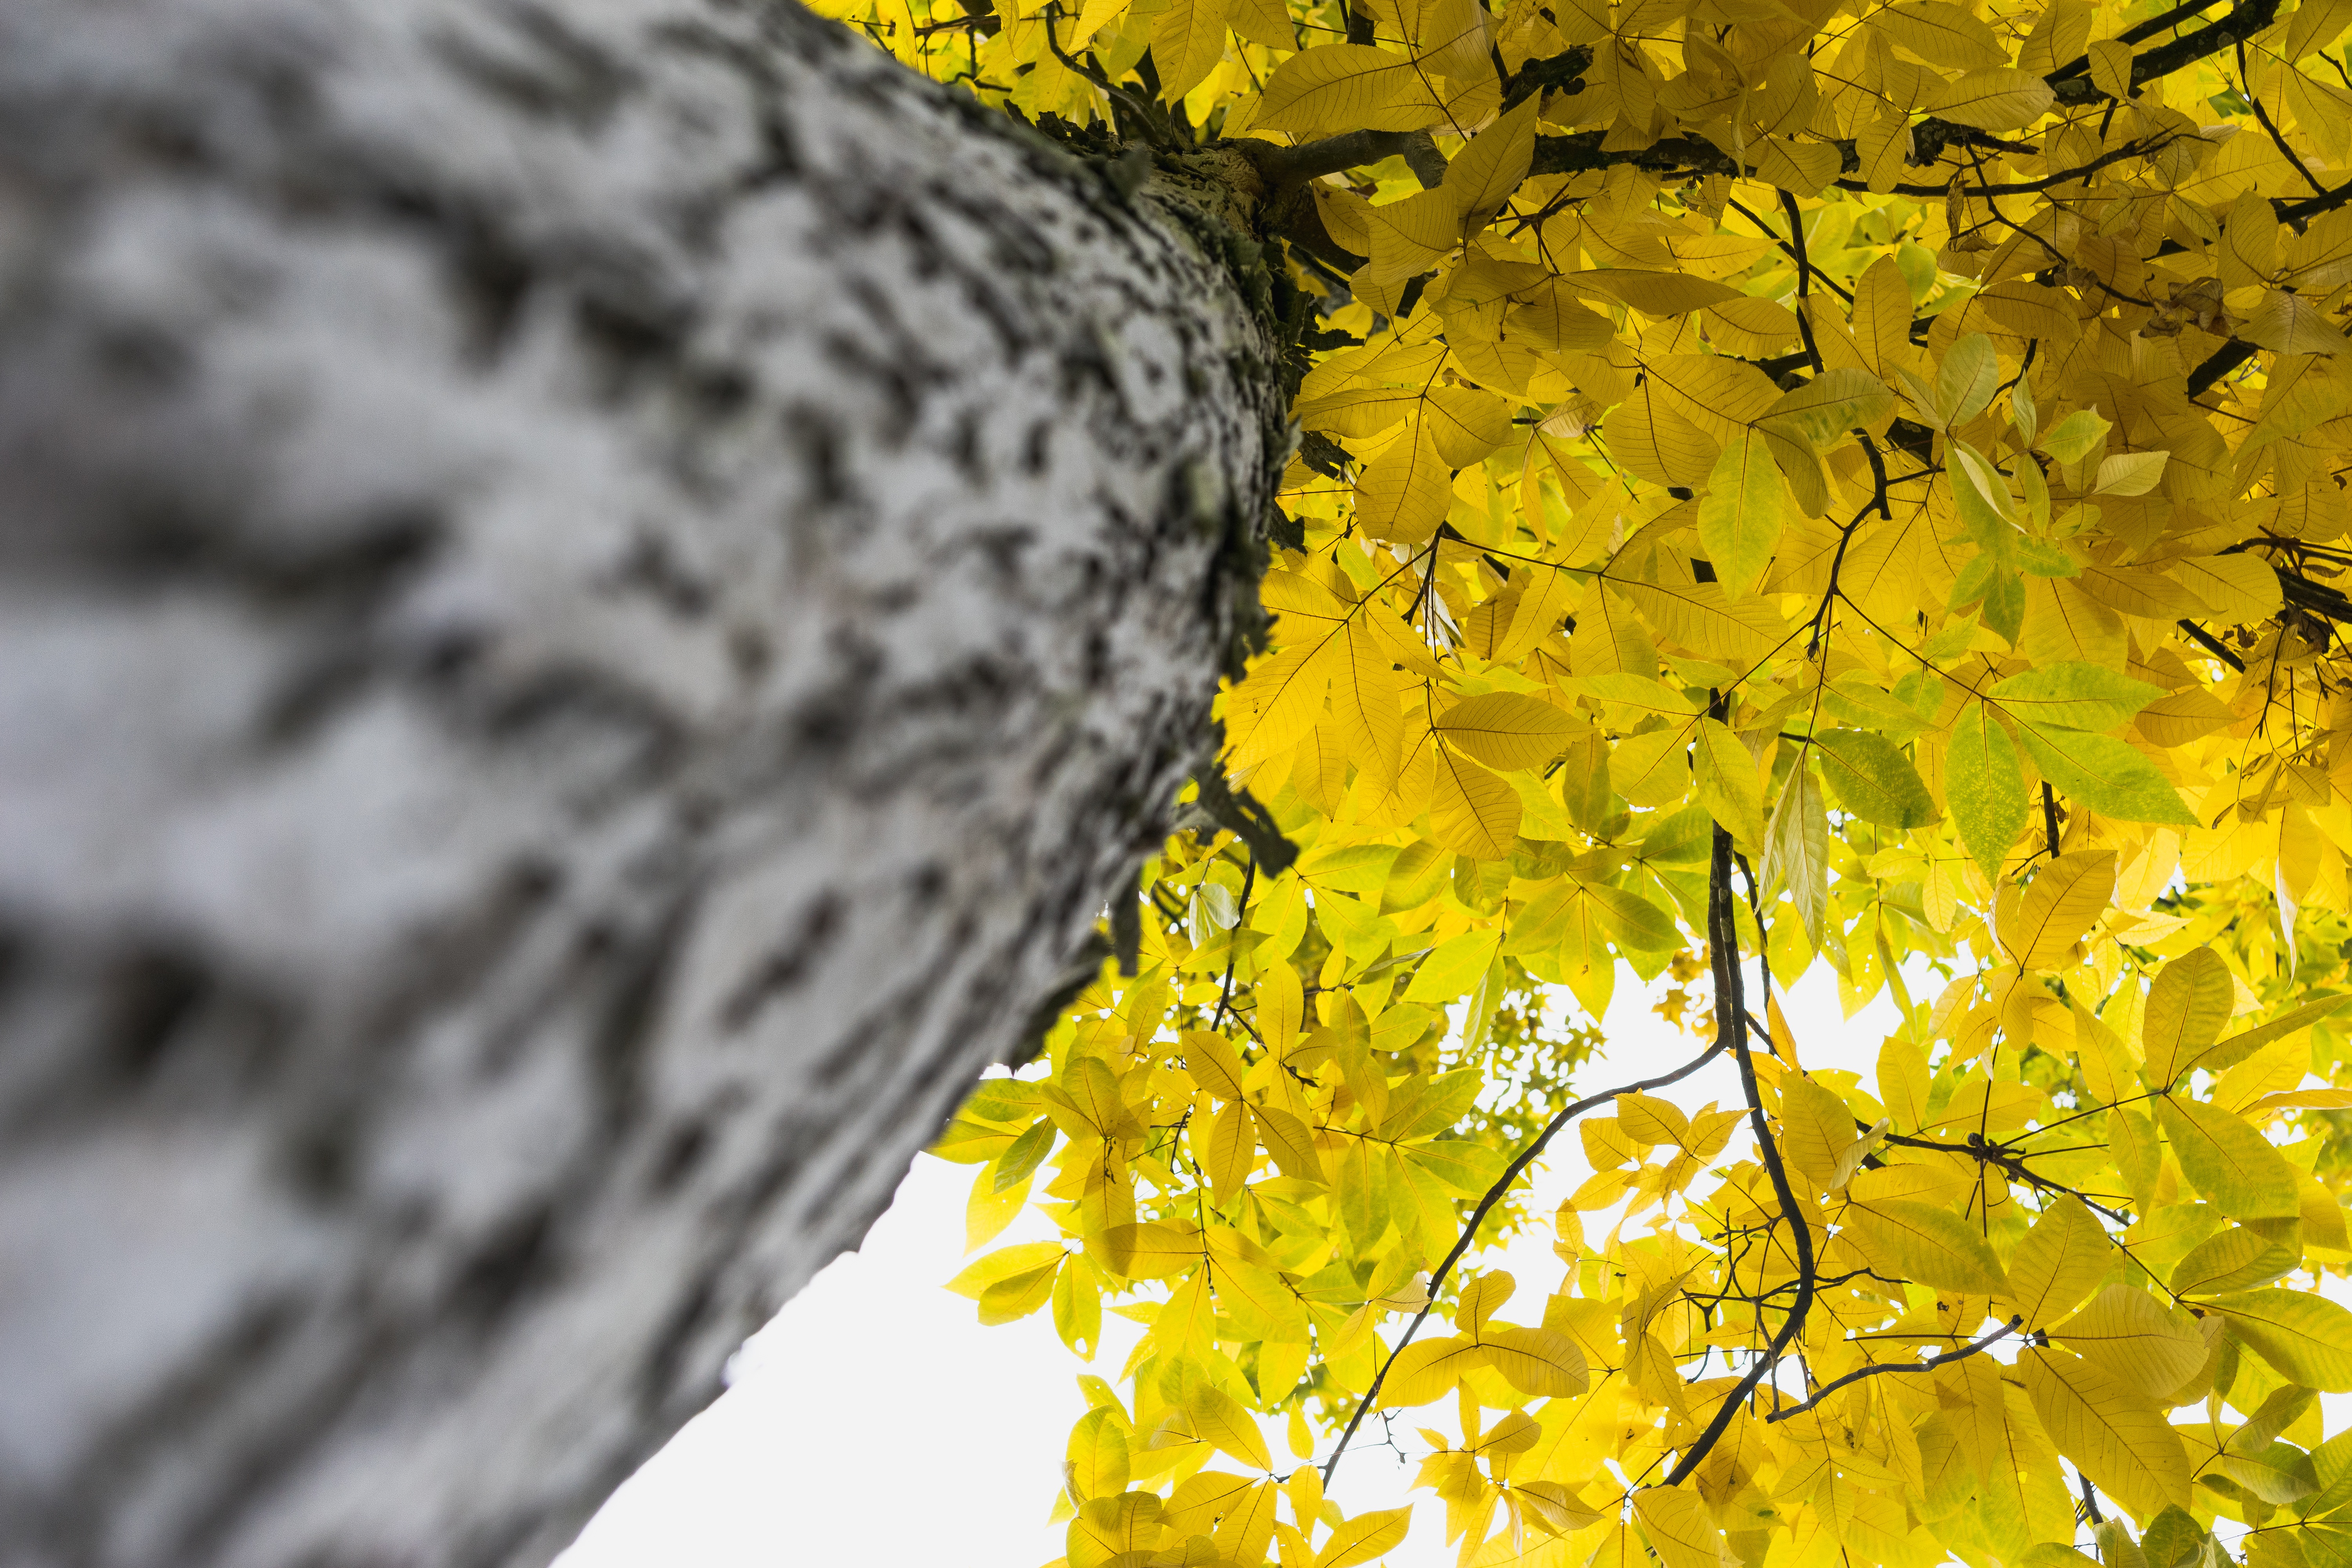
tree, nature, branch, plant, sunlight, leaf, flower, autumn, yellow, season, maidenhair tree, woody plant, land plant